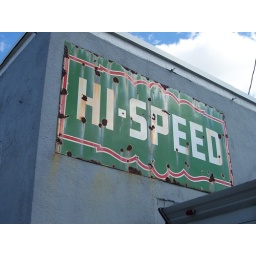
An old sign for Hi-Speed mounted on a wall in Fayette, Ohio.